Rauma Line

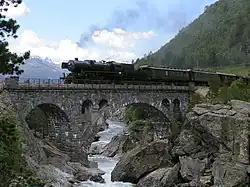
A preserved Class 63 "Great German" on Stuguflåt Bridge

Maintenance was originally organized with under two track masters, one in Åndalsnes and one in Dombås, and subdivided into 17 divisions. Each division had two employees, a platelayer foreman and a platelayer, in addition to four seasonal workers during the summer. Each division had a railway-owned house for the family of the two platelayers. Later the areas were merged to a single track master in Åndalsnes. During the Second World War, the line was bombed by Germany. This caused among other things the restaurant at Bjorli to burn down.